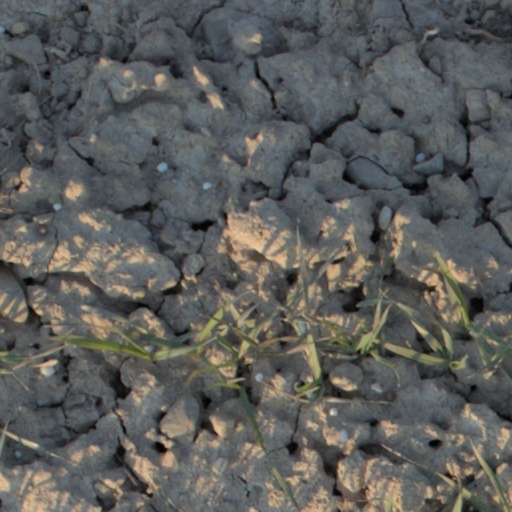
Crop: wheat